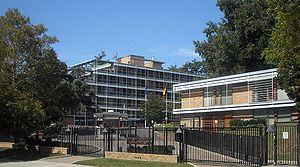
L'ambassade de la République fédérale d'Allemagne aux États-Unis se situe à Washington, la capitale des États-Unis.